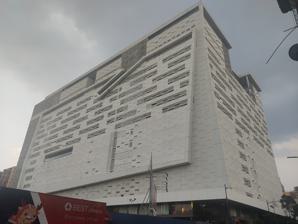
Building: Kenanga Wholesale City
Country: Malaysia
Year built: 2011
3°8′23″N 101°42′25″E / 3.13972°N 101.70694°E / 3.13972; 101.70694 Shopping mall in Kuala Lumpur, Malaysia Kenanga Wholesale City Location Pudu, Kuala Lumpur , Malaysia Opening date 20 October 2011 Developer Kha Seng Group (DBA Kenanga Wholesale City Sdn Bhd) Management Kha Seng Group (DBA Kenanga Wholesale City Sdn Bhd) Architect zlgdesign No. of stores and services 800 (lots) Total retail floor area 500,000 sq ft (46,000 m 2 ) No. of floors 17 Parking Over 1,800 parking spaces Public transit access AG9 SP9 MR4 BBCC-Hang Tuah station AG10 SP10 Pudu LRT station Website kenangacity .com .my Kenanga Wholesale City (also known as KWC Fashion Mall ), is Malaysia's first fashion wholesale mall. It is located in Pudu , the heart of Kuala Lumpur, a few minutes from the city's Golden Triangle , in the fashion wholesale area of Jalan Kenanga. KWC Fashion Mall has 500,000 square feet (46,000 m 2 ) of net lettable space and houses more than 800 wholesale and retail shops as well as boutiques selling a range of fashion-related merchandise including women's, men's and children's apparel, accessories, shoes and leather goods. Interior of the mall Starstage@KWC is a 20,000 square feet (1,900 m 2 ) purpose-built concert hall and event space located at Level 15 of the mall. It had hosted several concerts and events such as Indonesian pop-rock band Ungu “Tercipta Untukku” Live in Malaysia in February 2014, Korean actor Lee Kwang Soo Fan Meeting in January 2014, Korean actor and singer Lee Min Ho Concert in June 2013, Malaysian International Gourmet Festival (MGIF) in November 2013, TVBStar Awards Malaysia in December 2013 and Mandopop boy band Super Junior M in 2012. KWC Fashion Mall is endorsed by Tourism Malaysia as a Kuala Lumpur Must Visit Destination. The Grand Opening of KWC Fashion Mall took place on 26 May 2012, with Korean superstar band Block B , Malaysian rock band Hujan and other big names from entertainment and fashion in attendance. Transportation The shopping mall is accessible within walking distance southwest of Hang Tuah Station . See also List of shopping malls in Malaysia References